Submechanophobia

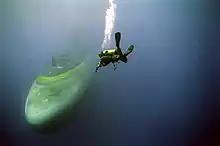
Underwater vehicles such as submarines as seen here can cause submechanophobia

Submechanophobia (and and "φόβος (phóbos)" 'fear') is a fear of submerged man-made objects, either partially or entirely underwater. These objects could be shipwrecks, statues, sea mines, animatronics as seen in theme parks, or old buildings, but also more mundane items such as buoys, chains, and miscellaneous debris.